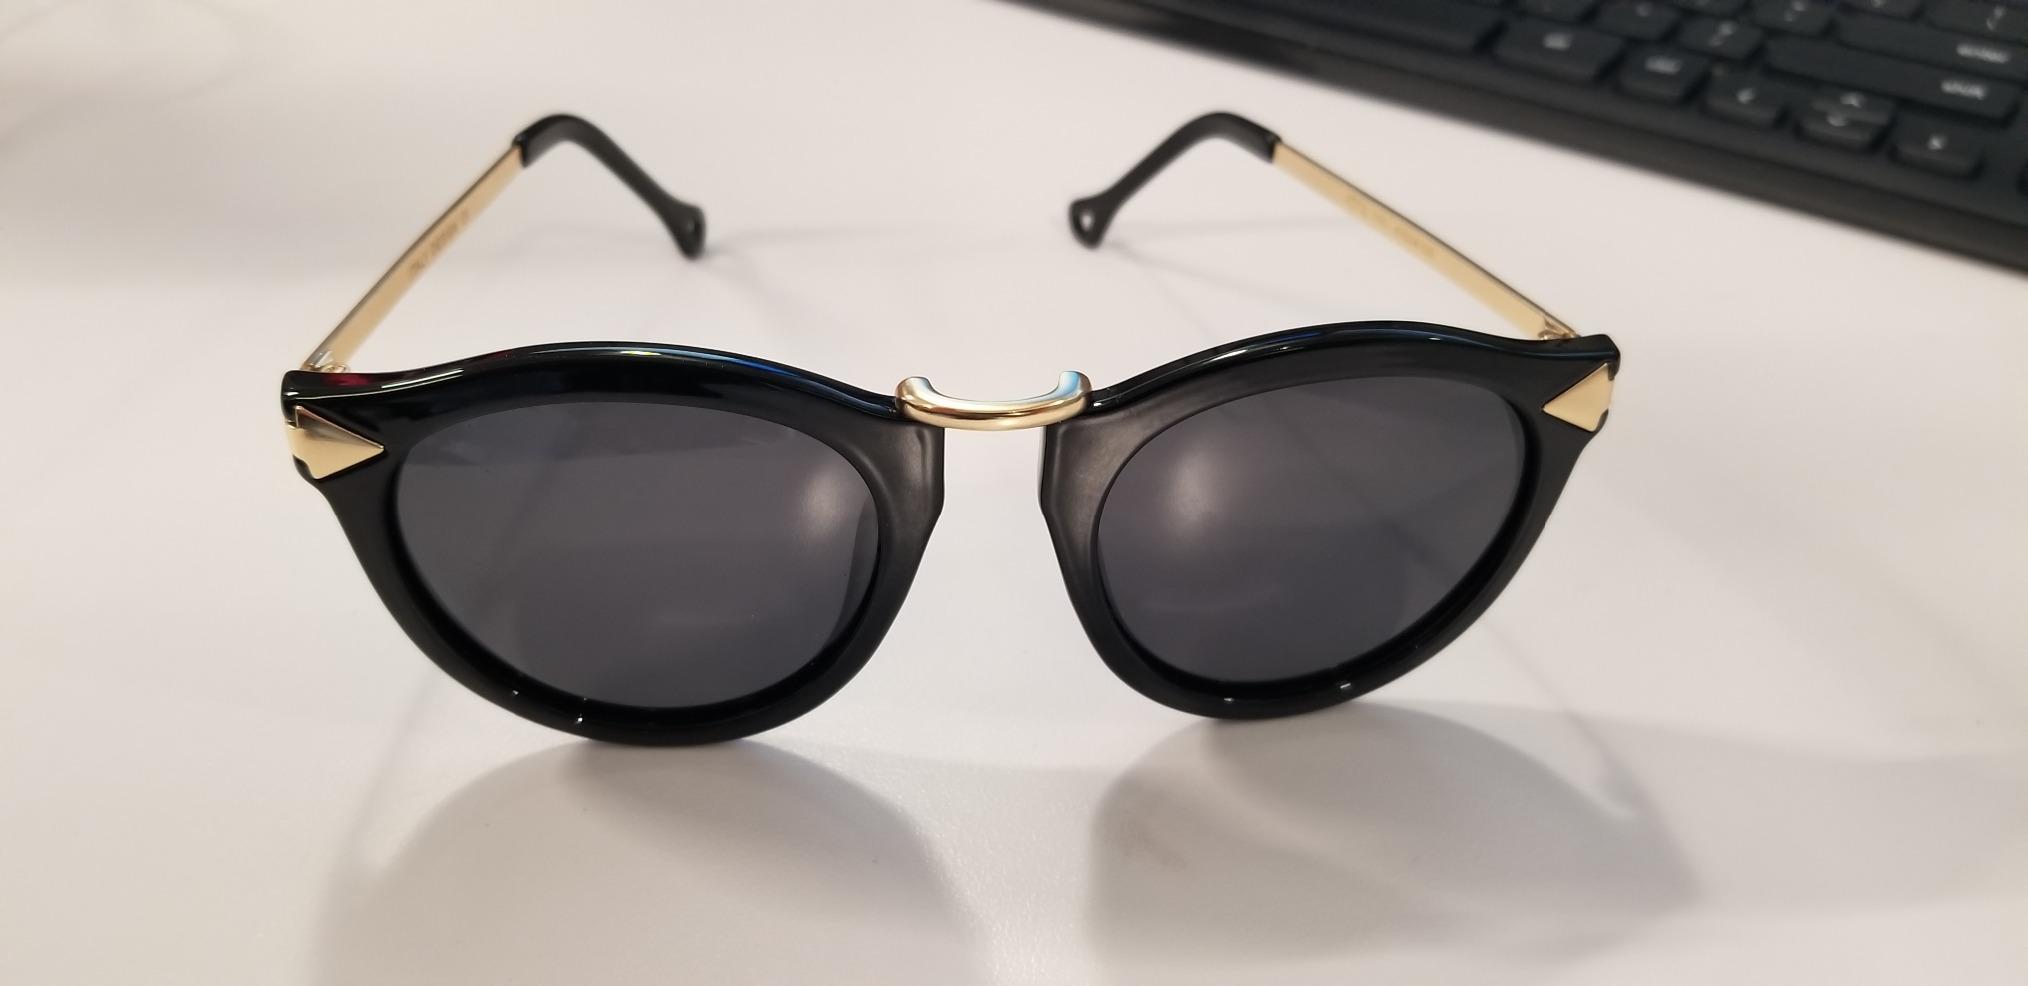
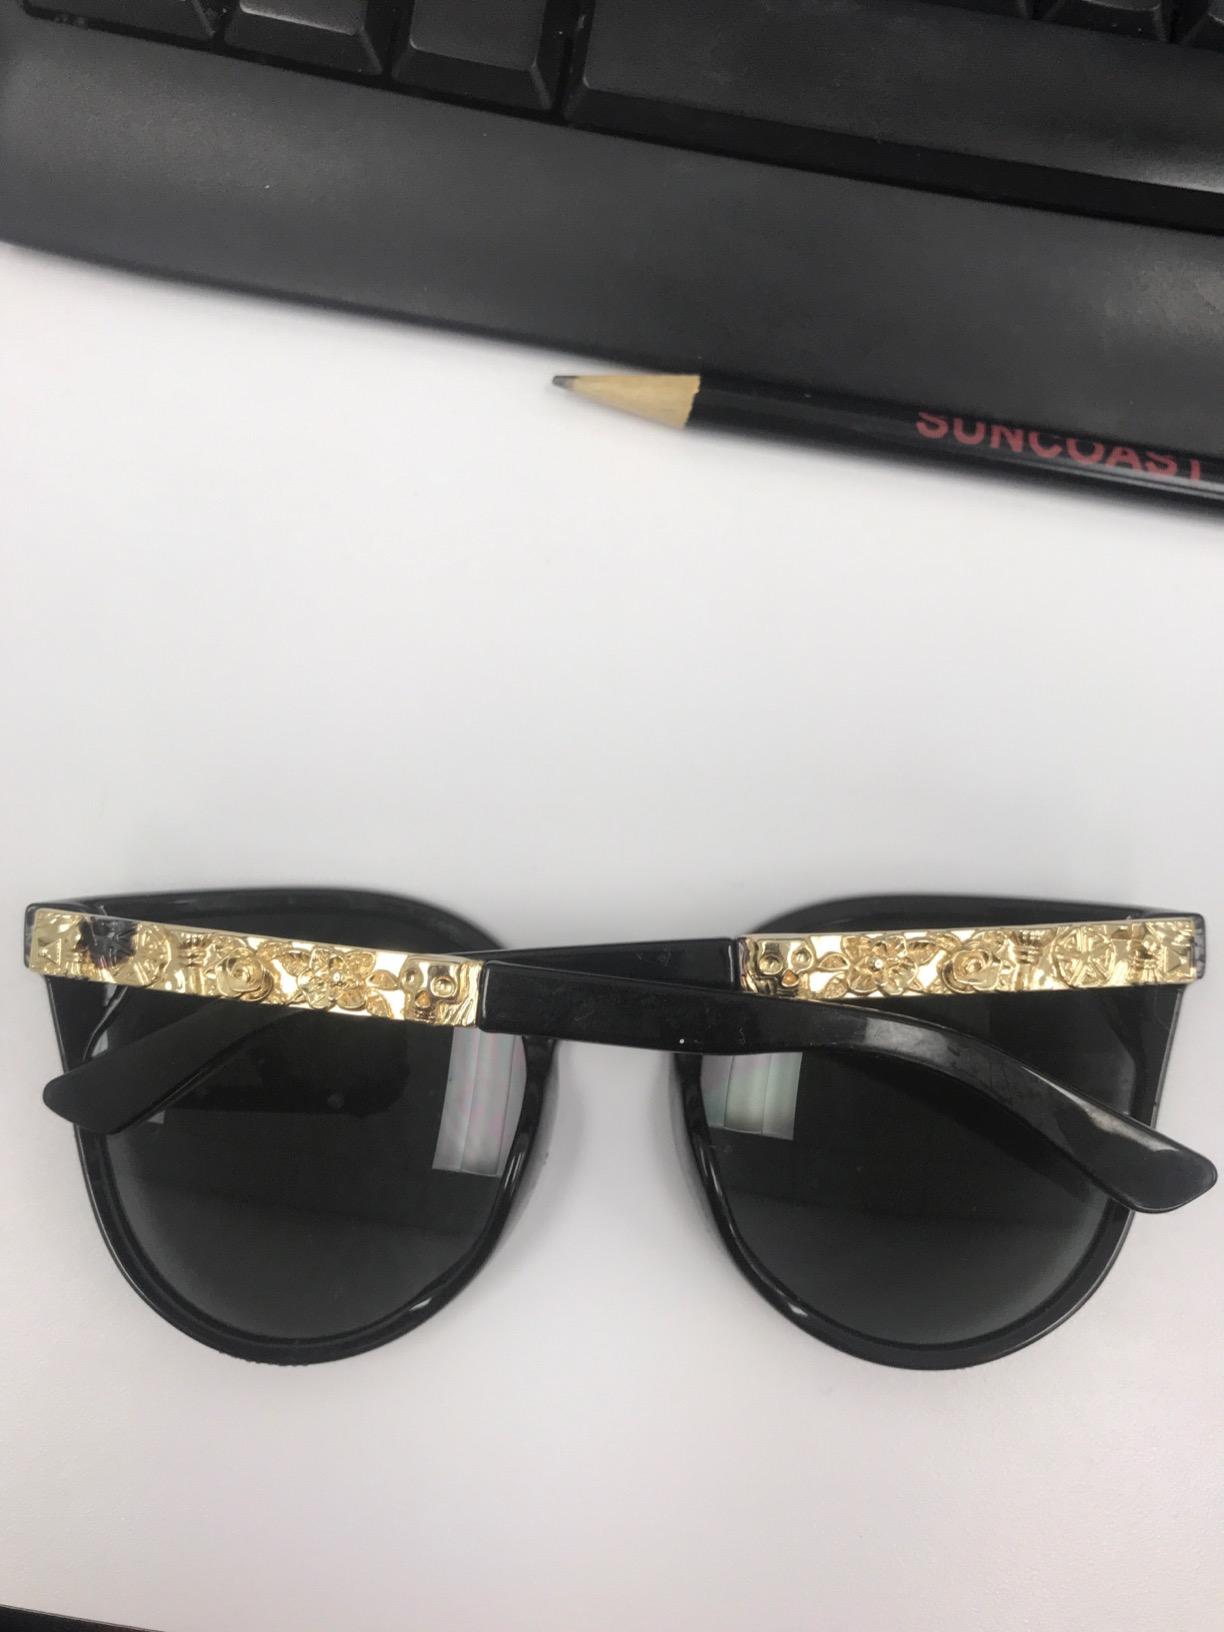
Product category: accessories_sunglasses
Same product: no